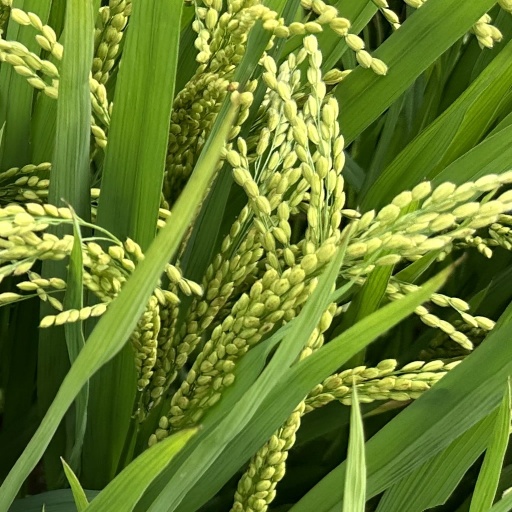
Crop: rice